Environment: real
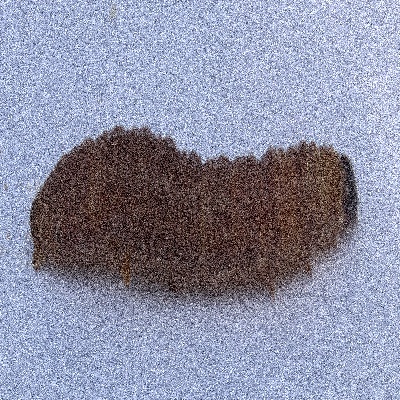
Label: fall_armyworm